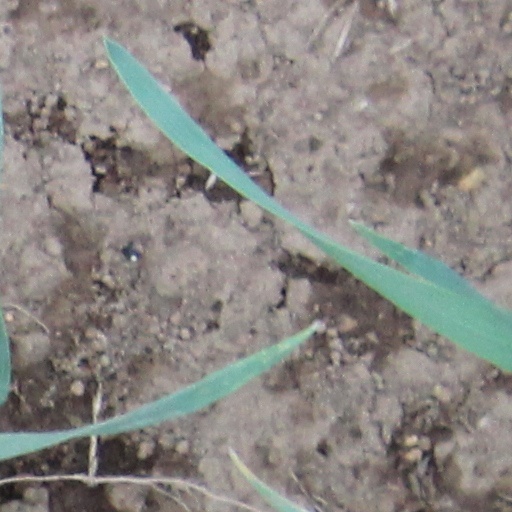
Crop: wheat